Baptist Union of Trinidad and Tobago

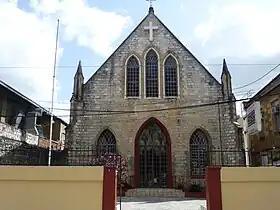
St. John's Baptist Church in Port of Spain.

The Baptist Union of Trinidad and Tobago has its origins in the first Baptist church founded in 1816 by freed slaves from United States. It was officially founded in 1854. According to a census published by the association in 2023, it claimed 24 churches and 3,948 members.